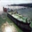
Label: ship